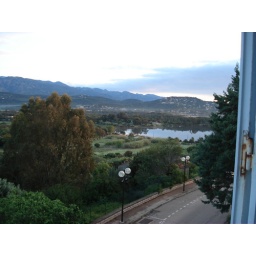
The view from my bedroom window in Porto Vecchio